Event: Nepal Earthquake
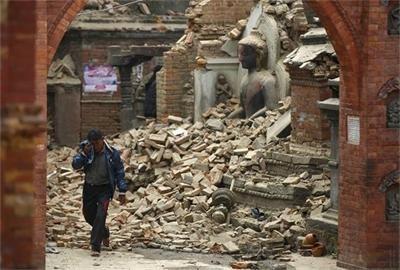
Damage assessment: damage